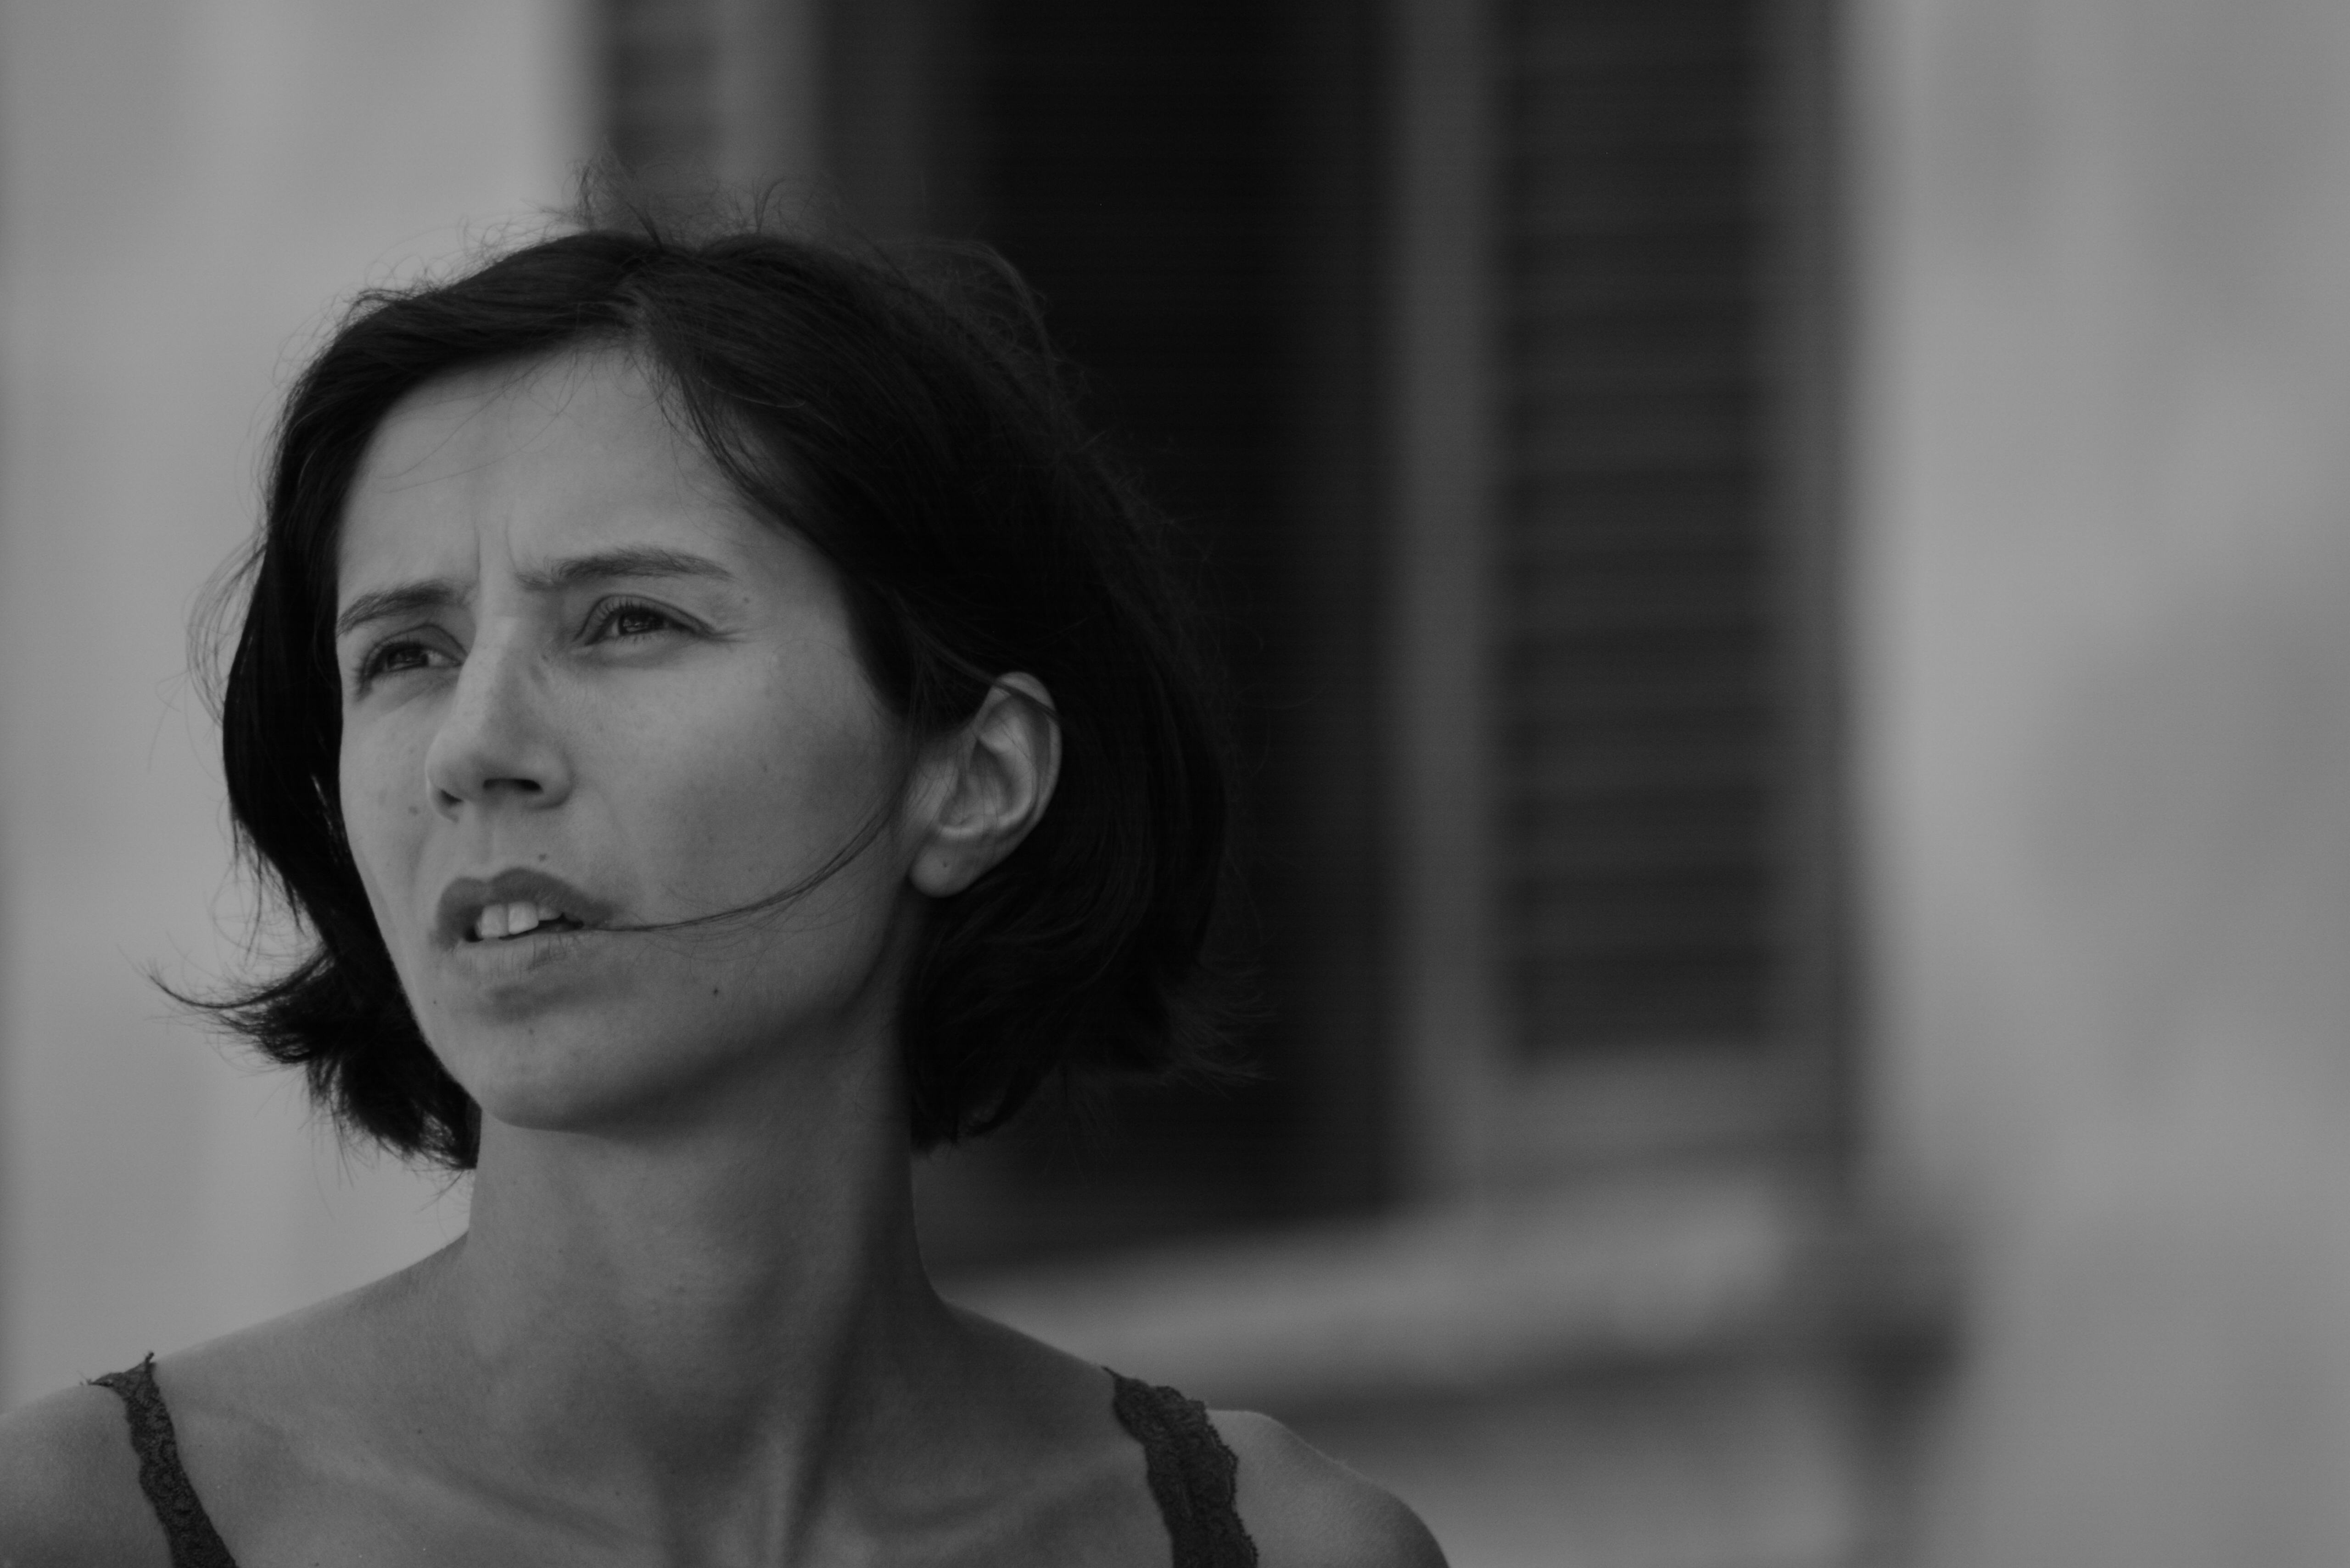
black and white, girl, woman, white, photography, portrait, model, darkness, black, monochrome, lady, facial expression, close up, face, spain, eye, head, photograph, skin, beauty, emotion, pride, monochrome photography, white and black, portrait photography, escorca, film noir